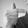
ASL letter: T